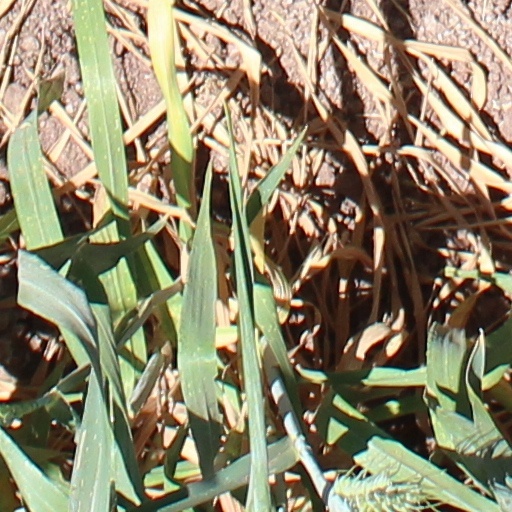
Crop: wheat